Haussmann's renovation of Paris

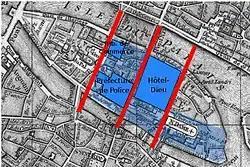
The transformed by Haussmann: new transverse streets (red), public spaces (light blue) and buildings (dark blue).

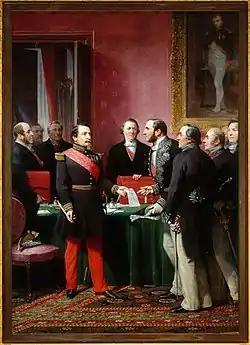
Haussmann presents Emperor Napoleon III the documents for the annexation of the Paris suburbs.

Napoléon III dismissed Berger as the Prefect of the Seine and sought a more effective manager. His minister of the interior, Victor de Persigny, interviewed several candidates, and selected Georges-Eugène Haussmann, a native of Alsace and Prefect of the Gironde, who impressed Persigny with his energy, audacity, and ability to overcome or get around problems and obstacles. He became Prefect of the Seine on 22 June 1853, and on 29 June, the Emperor showed him the map of Paris and instructed Haussmann to "aérer, unifier, et embellir" Paris: to give it air and open space, to connect and unify the different parts of the city into one whole, and to make it more beautiful.